Chicken feet

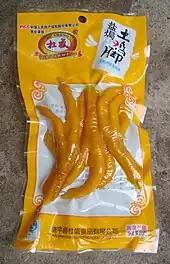
Salt-baked chicken feet sold in China, vacuum-packed and ready to eat.

In mainland China, popular snack bars specializing in marinated food such as "yabozi" (duck's necks) also sell "lu ji zhua" (鹵雞爪, marinated chicken feet), which are simmered with soy sauce, Sichuanese peppercorn, clove, garlic, star anise, cinnamon, and chili flakes. Today, packaged chicken feet are sold in most grocery stores and supermarkets in China as a snack, often seasoned with rice vinegar and chili. Another popular recipe is "bai yun feng zhao", which is marinated in a sauce of rice vinegar, rice wine flavored with sugar, salt, and minced ginger for an extended period and served as a cold dish. In southern China, they also cook chicken feet with raw peanuts to make a thin soup.